Gyrolite

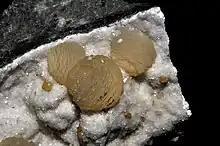
Spherical brown gyrolite crystals from Lonavala quarry, India

It was first described in 1851 for an occurrence at The Storr on the Isle of Skye, Scotland and is named from the ancient Greek word for circle, "guros" (γῦρος), based on the round form in which it is commonly found.